34th Infantry Division (United States)

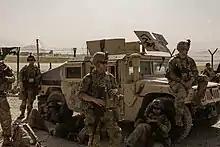
34th Infantry Division soldiers, part of Task Force Spartan, provide security at Hamid Karzai International Airport during the 2021 Kabul airlifts.

In January 1944, the division was back on the front line battering the Bernhardt Line defenses. Persevering through bitter fighting along the Mignano Gap, the 34th used goat herds to clear the minefields. The 34th took Monte Trocchio without resistance as the German defenders withdrew to the main prepared defenses of the Gustav Line. On 24 January 1944, during the First Battle of Monte Cassino they pushed across the Gari River into the hills behind and attacked Monastery Hill which dominated the town of Monte Cassino. While they nearly captured the objective, in the end their attacks on the monastery and the town failed. The performance of the 34th Infantry Division in the mountains has been called one of the finest feats of arms carried out by any soldiers during the war. The unit sustained severe losses. In the 133rd Infantry, the attached 100th Battalion, had only 7 officers and 78 men remaining in its rifle companies. In the 135th Infantry, there was an average of only 30 men in each rifle company. In the 168th Infantry, the 1st Battalion had only 154 combat effective men, the 2nd Battalion had 393, and the 3rd Battalion had 246. They were relieved from their positions 11–13 February 1944. Eventually, it took the combined force of five Allied infantry divisions to finish what the 34th nearly accomplished on its own.